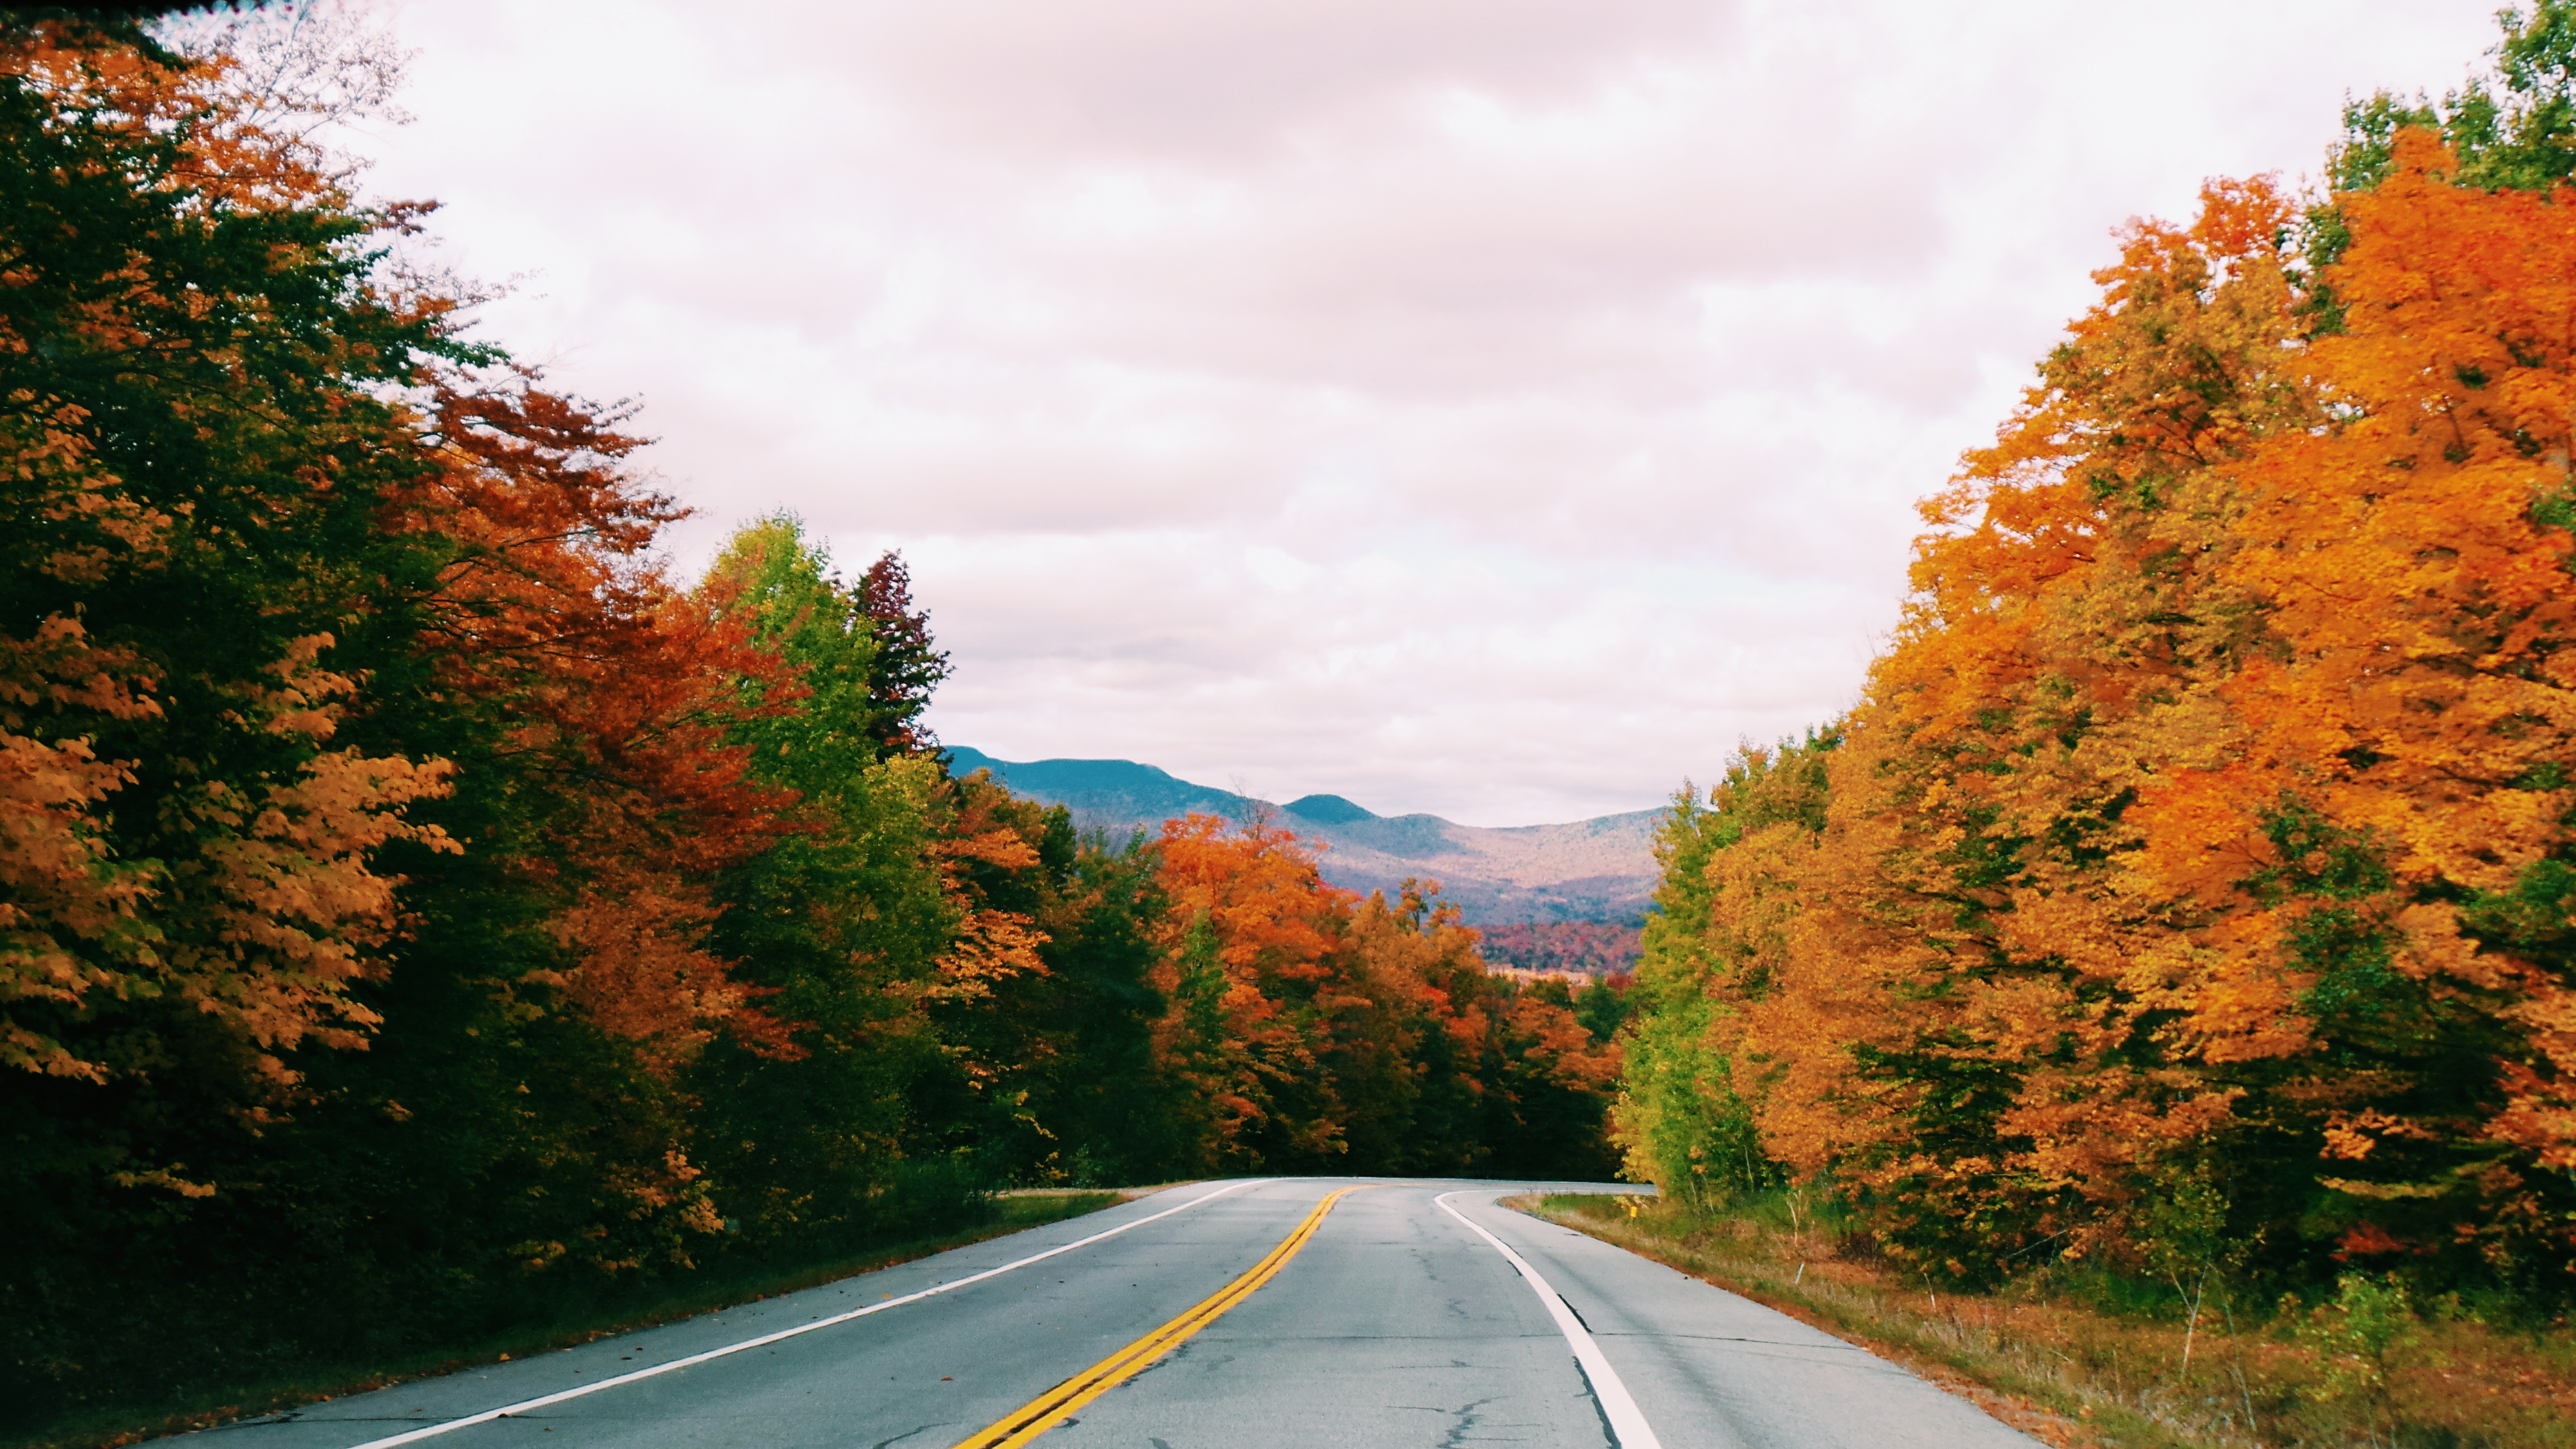
landscape, tree, plant, road, morning, leaf, highway, autumn, lane, season, infrastructure, rural area, woody plant